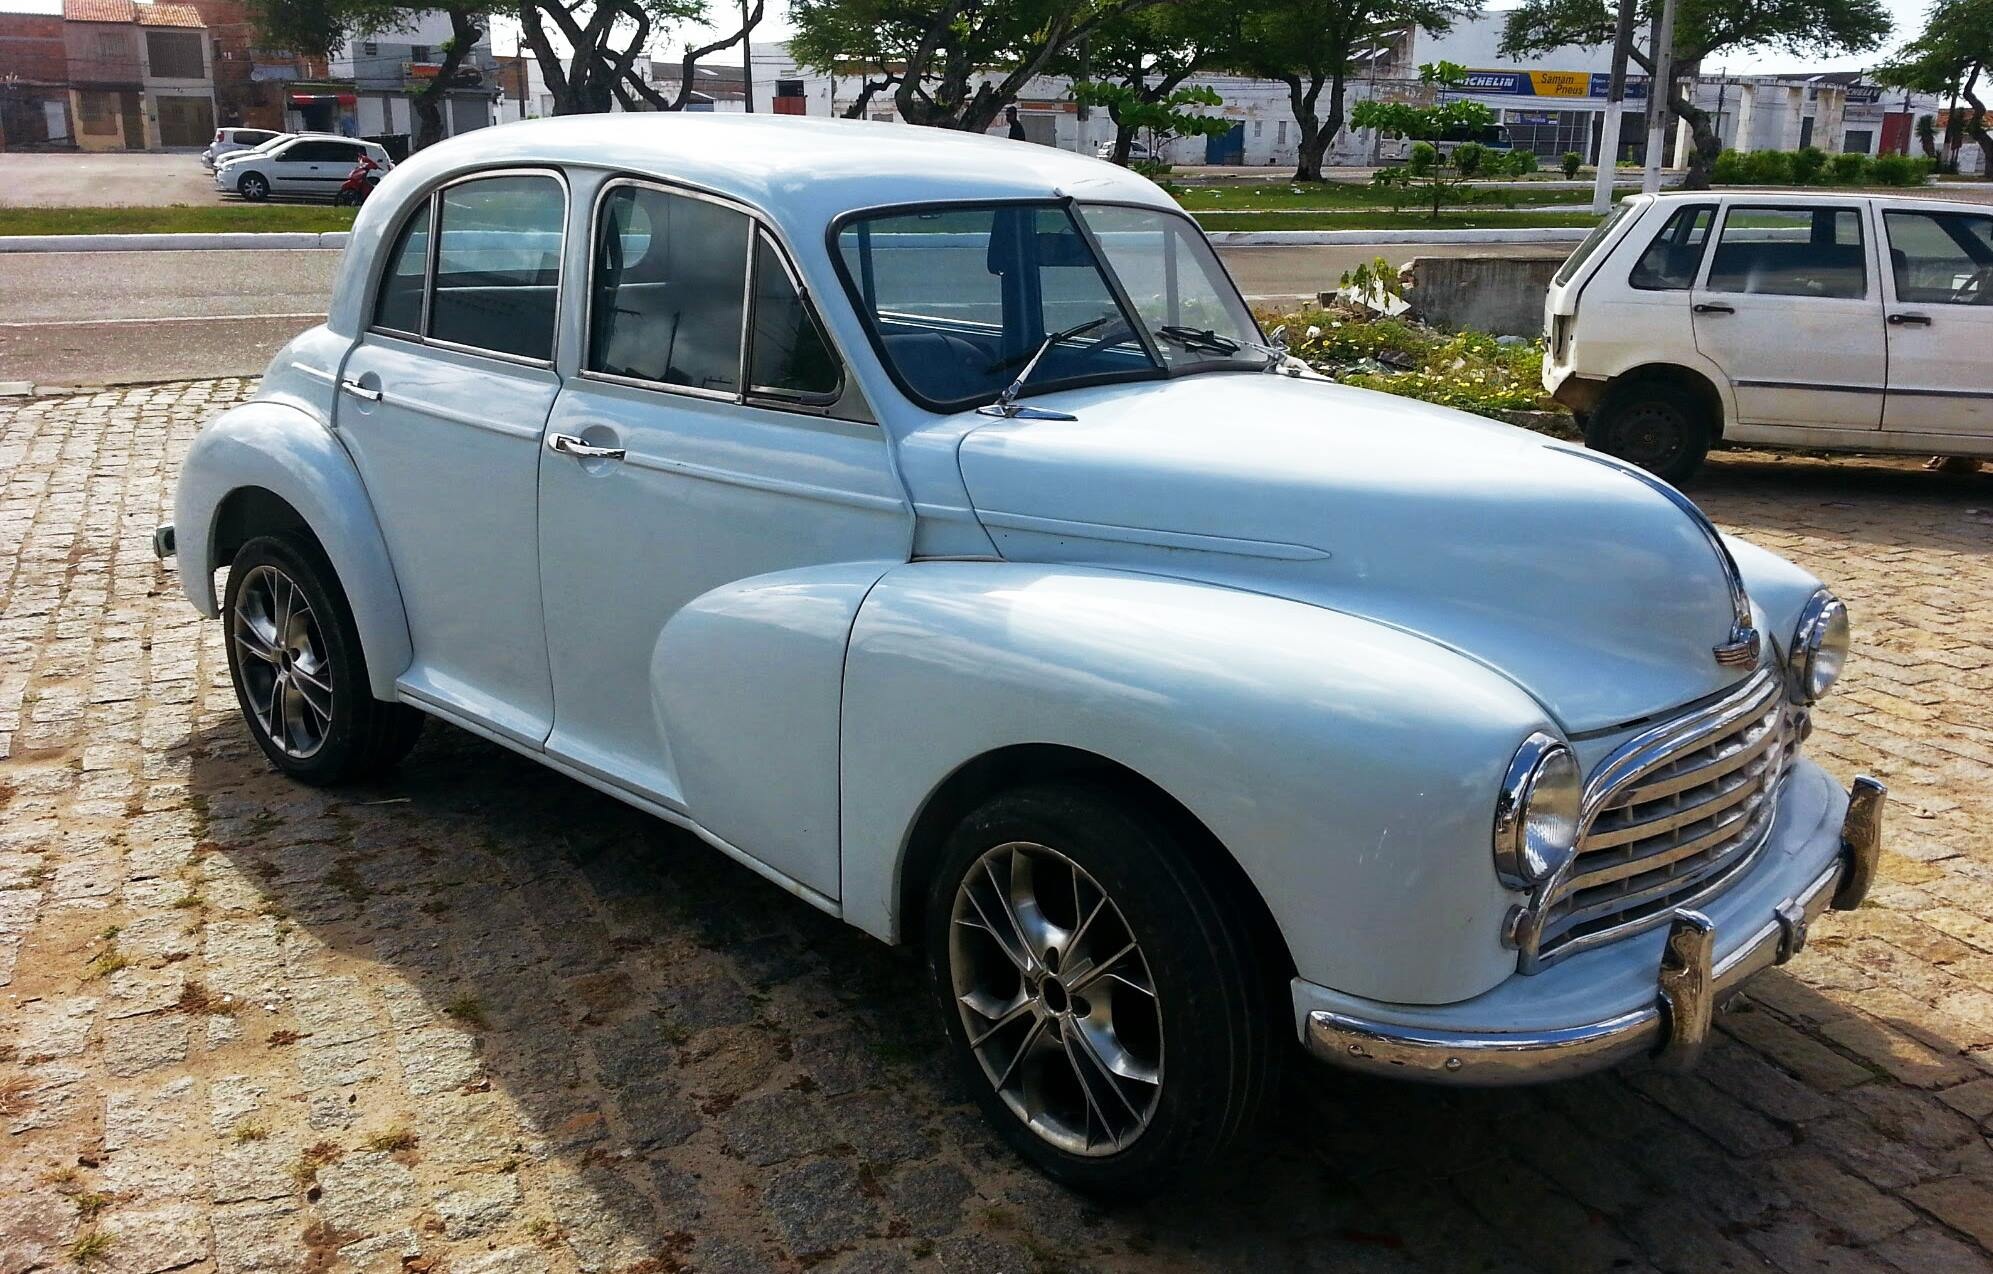
car, vintage, vehicle, classic car, vintage car, sedan, classic, antique car, morris minor, land vehicle, automobile make, automotive exterior, compact car, mid size car, volvo pv444 544